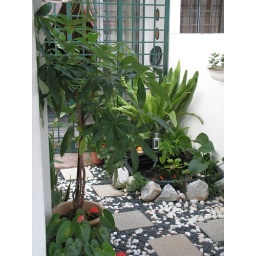
green, white and black in our little zen garden with specks of red from the anthuriums and gold from the fish